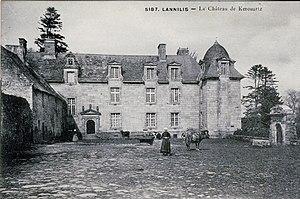
Le château de Kerouartz vers 1920 (carte postale Émile Hamonic).
Lannilis est une commune du département du Finistère, dans la région Bretagne, en France. Située sur la côte nord du département, à 25 km de Brest, son territoire est inséré entre deux abers, l'Aber-Benoît au sud-est et l'Aber-Wrac'h au nord-est, qui s'ouvrent sur la Manche et l'océan Atlantique.
La famille de Kerouartz est une des plus anciennes familles nobles de Bretagne et a son berceau dans le Léon. Plusieurs de ses membres ont laissé une place notable dans l'histoire et se sont alliés aux autres grandes familles nobles de Bretagne.